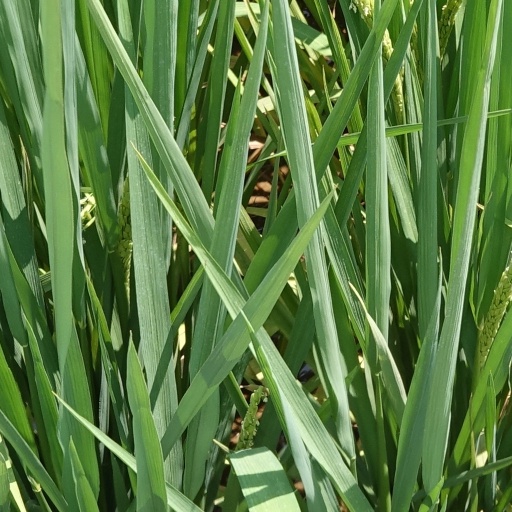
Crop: rice